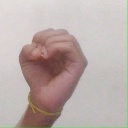
अक्षर: ऊ